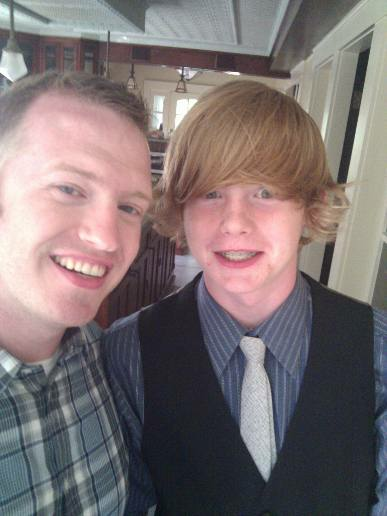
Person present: Yes